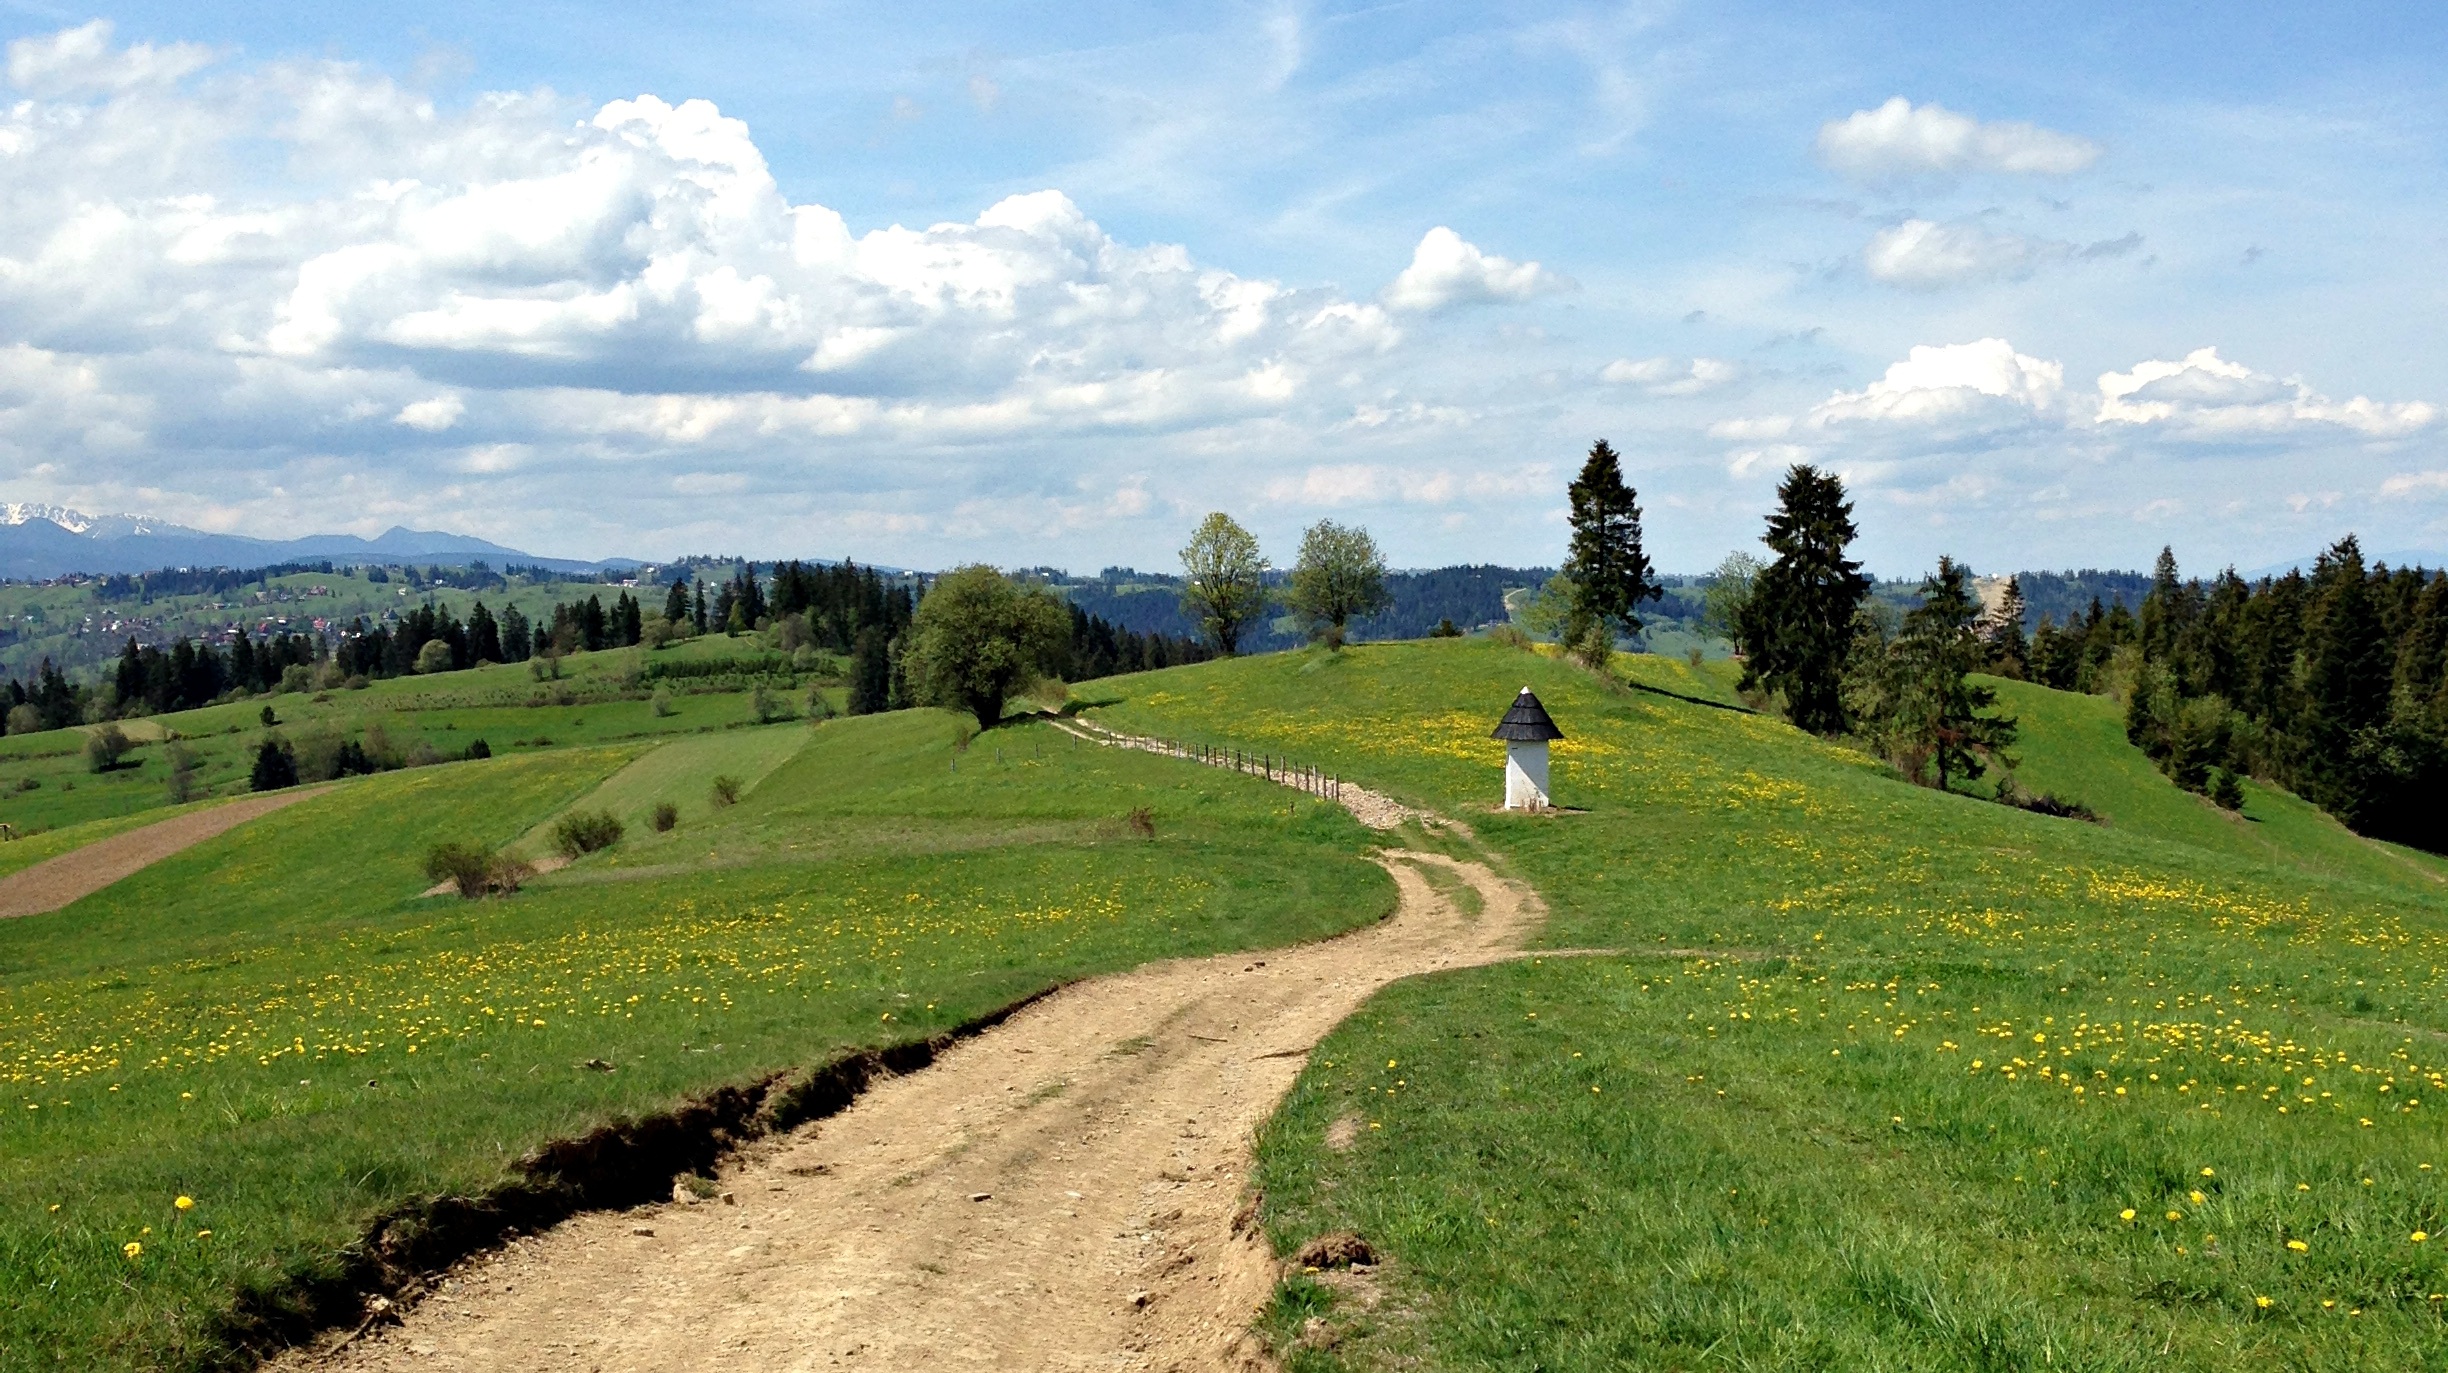
landscape, nature, grass, mountain, trail, field, meadow, prairie, hill, mountain range, panorama, pasture, holiday, tourism, ridge, plain, golf course, tour, sports, mountains, grassland, poland, plateau, way, ecosystem, tatry, rural area, tatra bukovina, geographical feature, mountainous landforms, sport venue